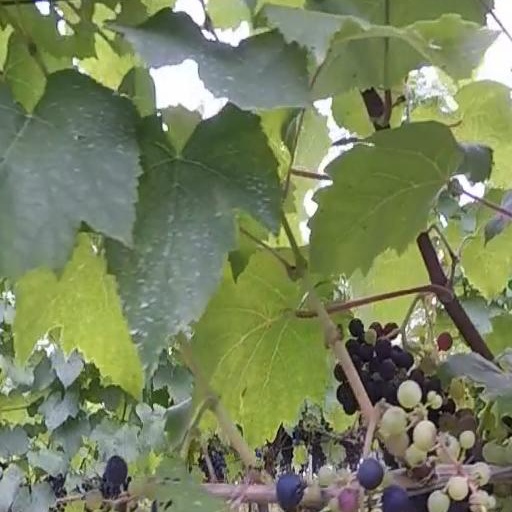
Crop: grape